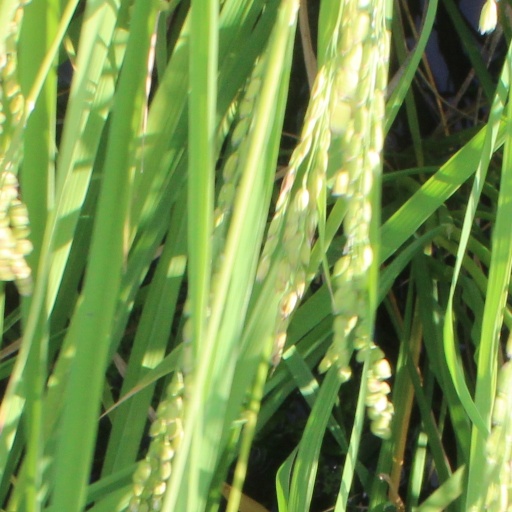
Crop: rice